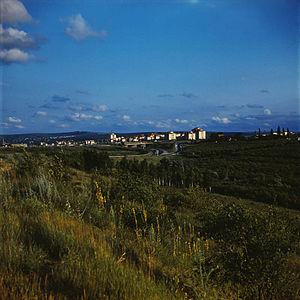
Ialoveni est une ville de Moldavie, située à 10 km de la capitale, Chișinău. Ialoveni est le centre administratif du district du même nom.